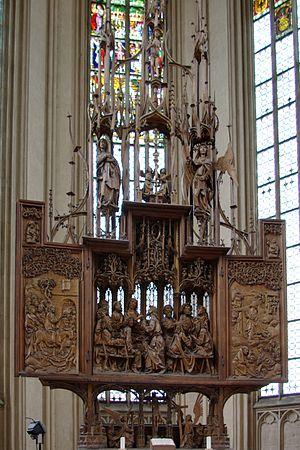
Tilman Riemenschneider est un sculpteur qui œuvra principalement à Wurtzbourg dès 1483. Il fut l'un des plus prolifiques sculpteurs du Moyen Âge, et un maître de la sculpture sur pierre et sur bois.
Selon la tradition gnostique, le Saint Sang est difficilement dissociable de la coupe de la Cène et du mythe du Graal ; il fait partie de l'ésotérisme des mystères de la chevalerie chrétienne. Il s'inscrit dans les traditions et les légendes alors très populaires au Moyen Âge.